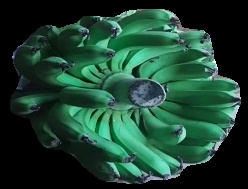
Variety: pachbale
Grade: grade1